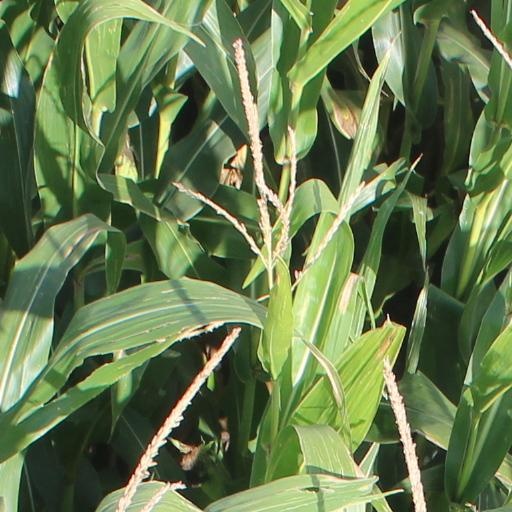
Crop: maize; corn